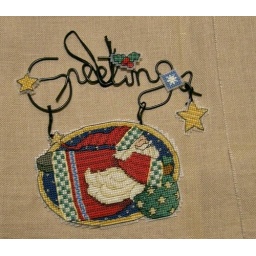
&amp;quot;Wire Welcome&amp;quot; kit by Dimensions, on clear plastic canvas.